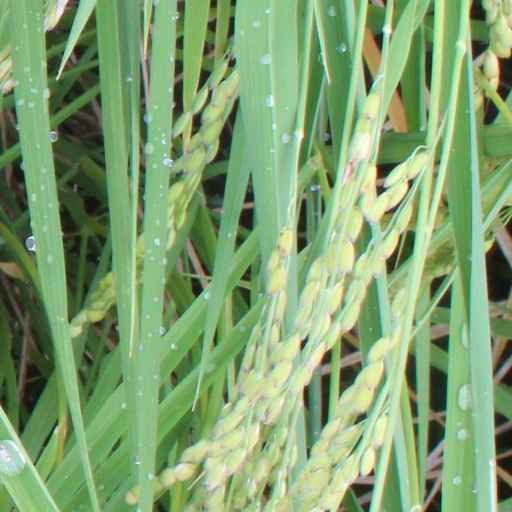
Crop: rice